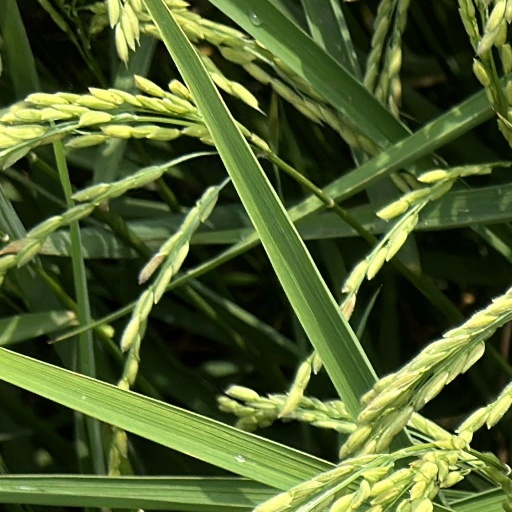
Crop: rice